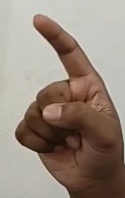
ASL sign: Z